Paul Governali

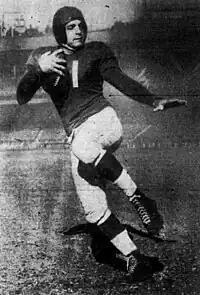
Governali, 1947

Paul Vincent Governali (January 5, 1921 – February 14, 1978), nicknamed "Pitchin' Paul", was an American football player and coach. He played college football for the Columbia Lions, where he played as a halfback. He was a consensus All-American in 1942, won the Maxwell Award and was runner-up to Frank Sinkwich for the Heisman Trophy. Governali passed for 1,442 yards in nine games that season, threw for 19 touchdowns, and completed 52% of his passes, all new collegiate records. He was also among the leading punters in the nation. He still holds the Columbia Lions record for touchdown passes in one game, with five. He was inducted into the College Football Hall of Fame in 1986.